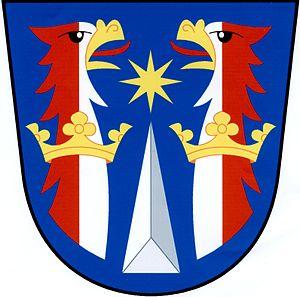
Číhaň est une commune du district de Klatovy, dans la région de Plzeň, en République tchèque. Sa population s'élevait à 199 habitants en 2017.